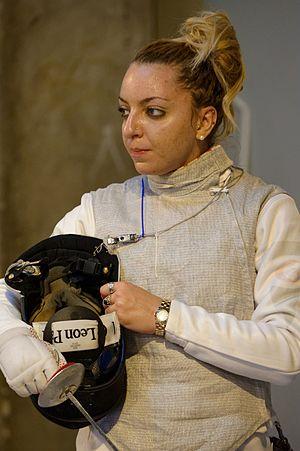
L'Algérienne Anissa Khelfaoui en tour de poules de la Coupe du monde de fleuret dames de Saint-Maur 2015.
Anissa Khelfaoui, née le 29 août 1991 à Kiev, Ukraine, est une escrimeuse algérienne maniant le fleuret.